King's Field (1995 video game)

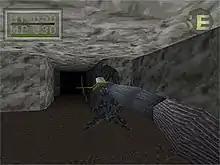
Screenshot showing the game's first-person interface and combat system.

The game takes place on the island of Melanat. The player takes the role of Granitiki prince Aleph (アレフ・ガルーシャ・レグナス) (alternatively named Alef/Alexander), who has taken it upon himself, as one of the king of Verdite's closest friends, to retrieve the holy sword known as the Moonlight Sword, and return it to King Alfred of the kingdom of Verdite. Aleph is washed up on the coast of Melanat, as the sole survivor after the ship he came with sank into the ocean. To find the Moonlight Sword, Aleph must press ever forward and uncover the secrets the dark island of Melanat holds.